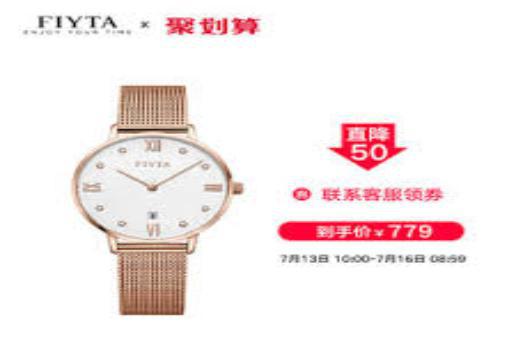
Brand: fiyta
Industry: Electronic